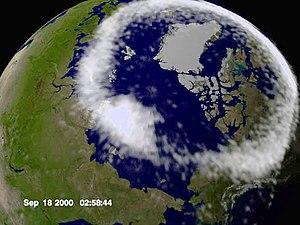
IMAGE, ou Explorer 78, était une mission MIDEX de la NASA qui a étudié la réponse globale de la magnétosphère de la Terre à des changements dans le vent solaire.